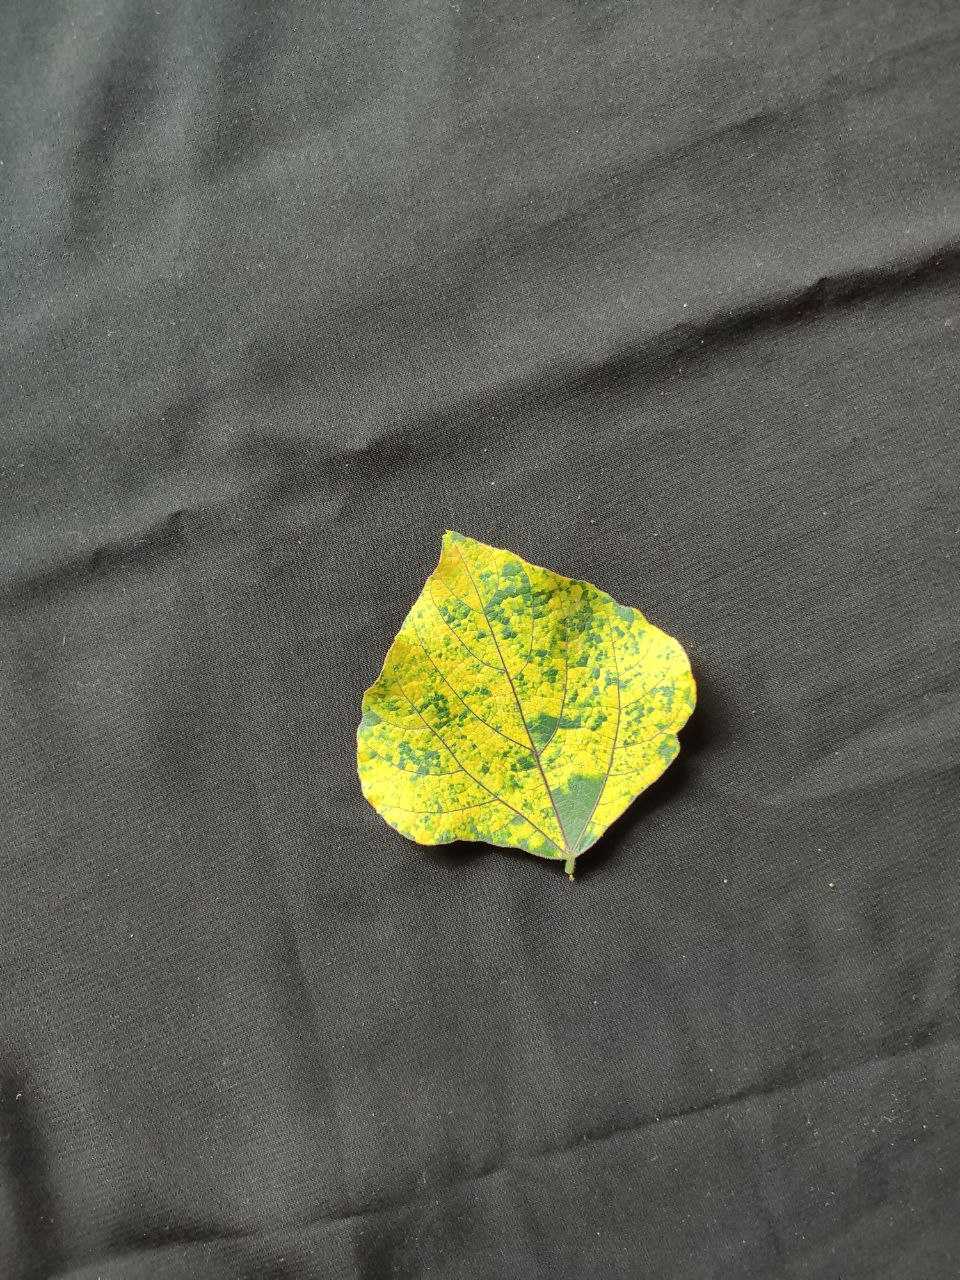
Crop: bean
Leaf condition: Mosaic Virus